Cloud testing

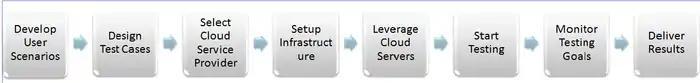
Steps for Cloud Testing

Cloud testing is often seen as only performance or load tests, however, as discussed earlier it covers many other types of testing. Cloud computing itself is often referred to as the marriage of software as a service (SaaS) and utility computing. In regard to test execution, the software offered as a service may be a transaction generator and the cloud provider's infrastructure software, or may just be the latter. Distributed Systems and Parallel Systems mainly use this approach for testing, because of their inherent complex nature. D-Cloud is an example of such a software testing environment.